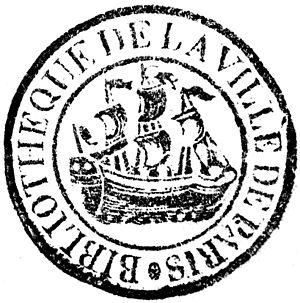
Cachet de la bibliothèque de l'ancien Hôtel de Ville.
La Bibliothèque de l'Hôtel de Ville est une bibliothèque publique patrimoniale du réseau des bibliothèques de la Mairie de Paris. Spécialisée en sciences sociales, droit, histoire contemporaine et documentation parisienne, elle est un lieu de recherche incontournable sur les XIXᵉ et XXᵉ siècles.